Ardatov, Nizhny Novgorod Oblast

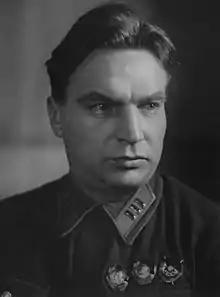
Valery Chkalov, candidate from Ardatovo in the first elections to the Soviet of Nationalities in 1937

The hostilities of the Time of Troubles in the early 17th century seem to have had little impact on the Ardatov area — although there were clashes in the neighbouring cities of Murom and Arzamas, there are no records of battles near the village of Ardatovo. At the same time, Ardatovo was among those Russian lands that refused to swear an oath to Tsar Vasily Shuisky. Historian and prolitician Nikolay Mikhaylovich Karamzin (1766—1826), an estate owner in the Ardatov uyezd himself, cited in his book "History of the Russian State" (1816—1826) a document of the epoch: In two decisive battles, held on and , the rebels were defeated by the tsar's troops. A year later, the Nizhny Novgorod headman Kuzma Minin appealed to the people of Ardatovo to join the national militia — that is, the villagers were not perceived by him as rebels.